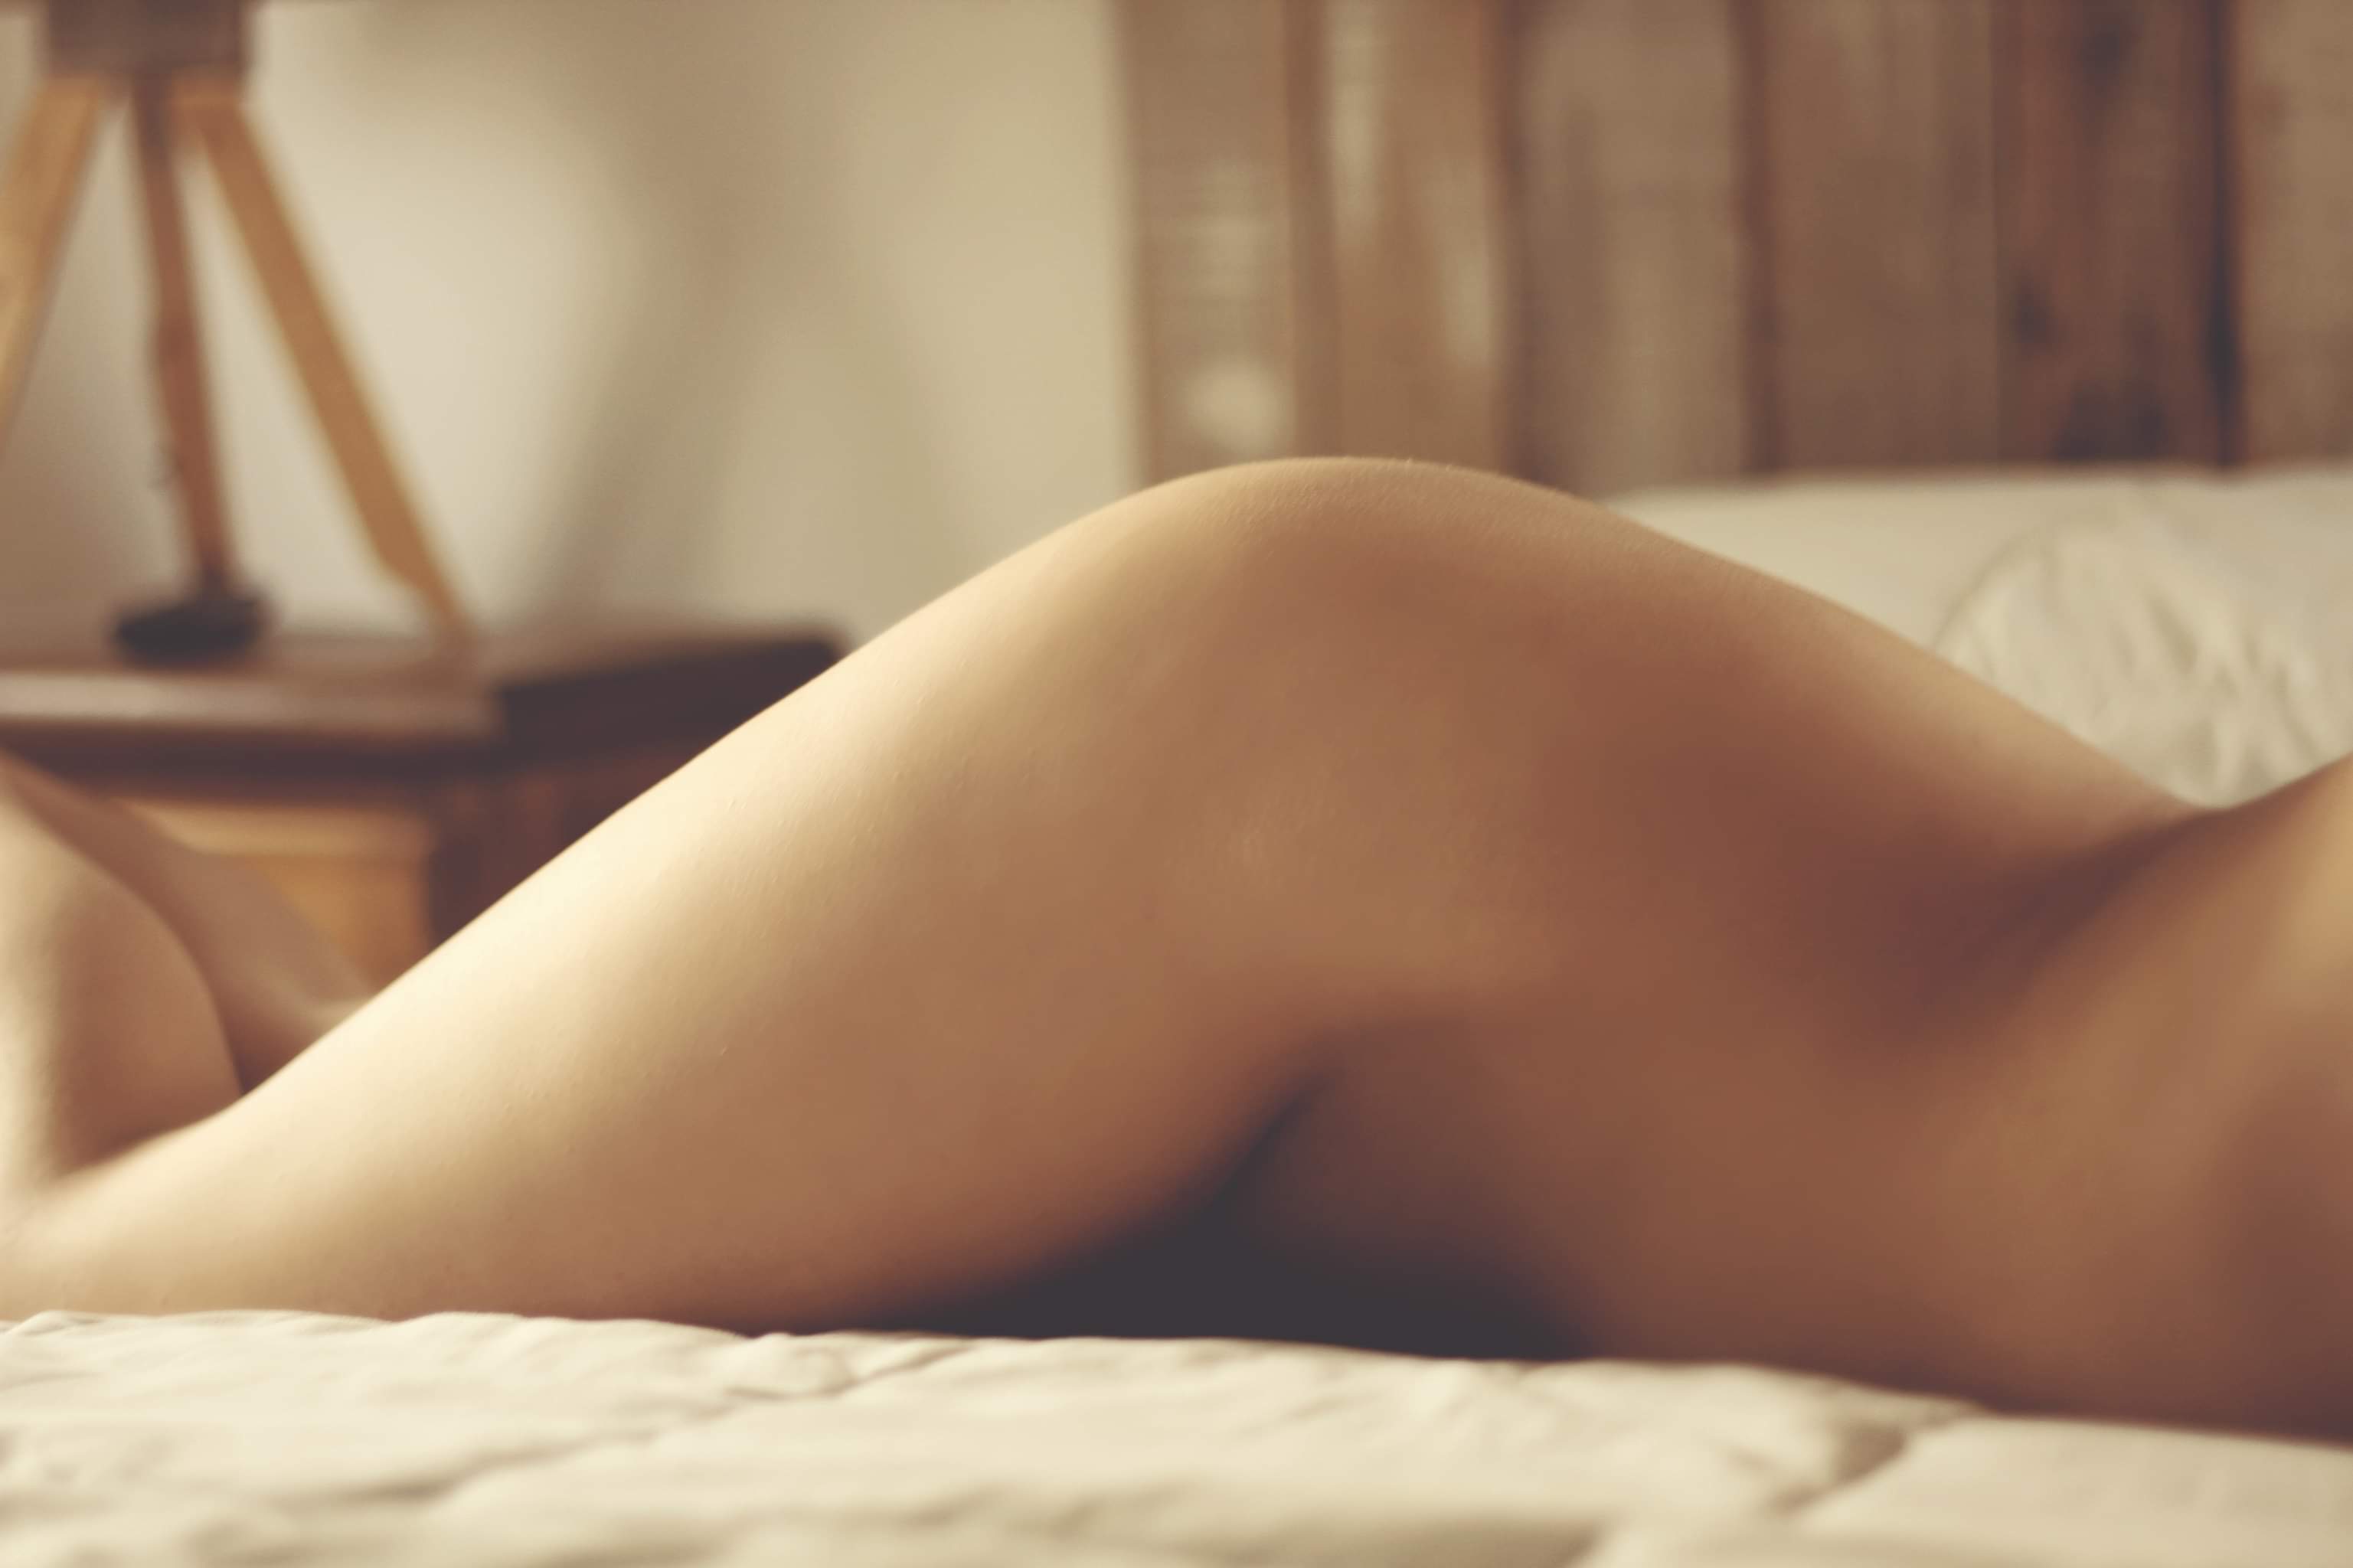
woman, comfort, human body, undergarment, thigh, lingerie, human leg, foot, blond, linens, wood, bedding, barefoot, art model, flesh, knee, room, bed sheet, bed, abdomen, sitting